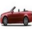
Label: automobile